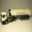
Label: truck